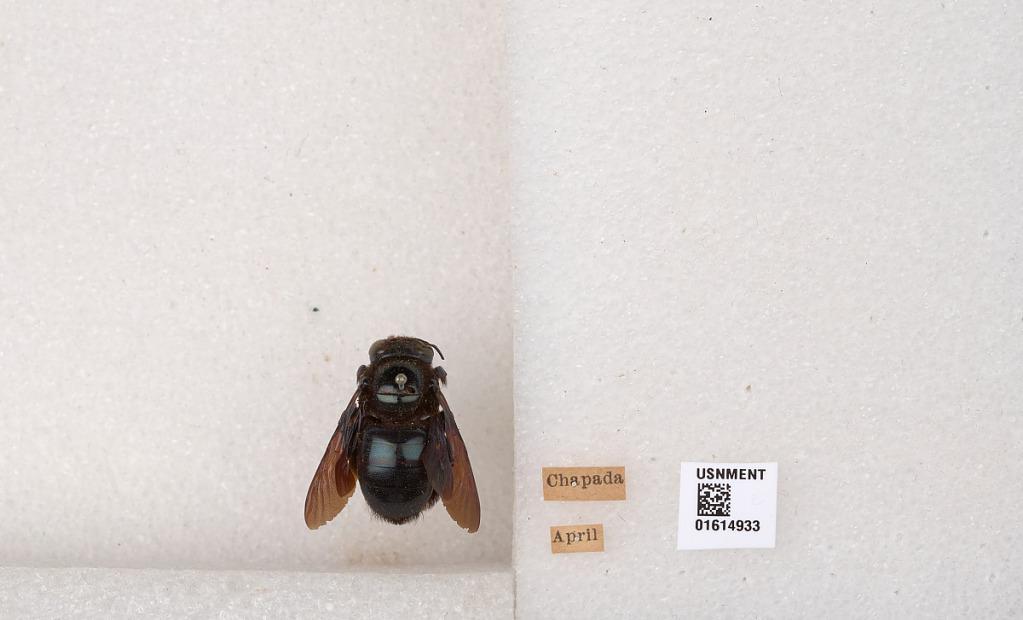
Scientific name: Xylocopa (Schonnherria) macrops Lepeletier
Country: Brazil
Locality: Chapada